2NE1

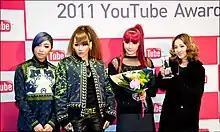
2NE1 at the YouTube K-pop Awards in November 2011

On January 19, 2011, the English-language version of "Can't Nobody " was released by the Japanese digital retailer Recochoku as a ringtone and ringback tone. The following month, its music video was made available for download through iTunes Japan. The group went on to hold The Party, their one-off solo concert held at the Araneta Coliseum in Manila, Philippines on June 4, 2011, both as their first ever solo and international concert. The group's Japanese debut single, "Go Away", was released as a ringtone on March 9; it was later used as the theme song for the Japanese television program "Mezamashi TV". 2NE1's first Korean EP, "2NE1", was released in Japan on March 16, 2011; promotional activities were canceled, however, due to the Tōhoku earthquake and tsunami. "2NE1" debuted at number 24 on the Oricon charts, selling 3,860 copies in its first week. Plans for their Japanese debut on "Music Station" were postponed due to the earthquake, and the group participated in the Naver "Pray for Japan" campaign with other Korean celebrities to raise funds for earthquake victims.